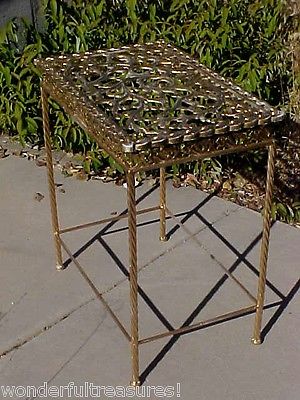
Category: table